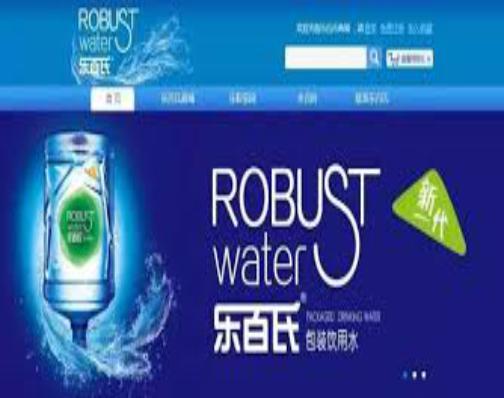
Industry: Food